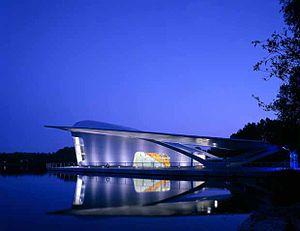
Asymptote est une agence d’architecture créée en 1988 et basée à New York par Lise-Anne Couture, née en 1959, et Hani Rashid, né en 1958. Depuis le début, ces deux derniers sont les principaux associés de cette agence.